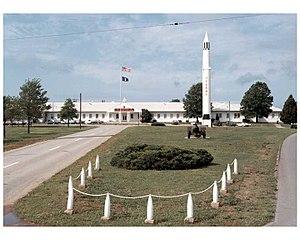
Le Redstone Arsenal est une base militaire de l'armée de terre des États-Unis adjacente à la ville d'Huntsville dans le comté de Madison, en Alabama aux États-Unis, et fait partie de la zone urbaine de Huntsville-Decatur. Elle abritait des services de l’United States Army Materiel Command, de l’Army's Aviation and Missile Command, de la Missile Defense Agency et du centre Marshall Space Flight de la NASA. Ces centres ont déménagé depuis 2010 sur ordre de la Commission de rationalisation des bases militaires. Le district de Redstone Arsenal comptait 1 946 habitants au recensement de 2010. La base emploie quotidiennement entre 36 000 et 40 000 salariés.